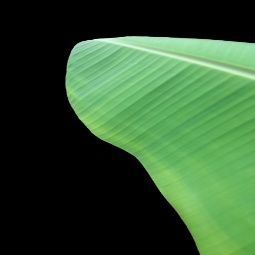
Label: Zinc